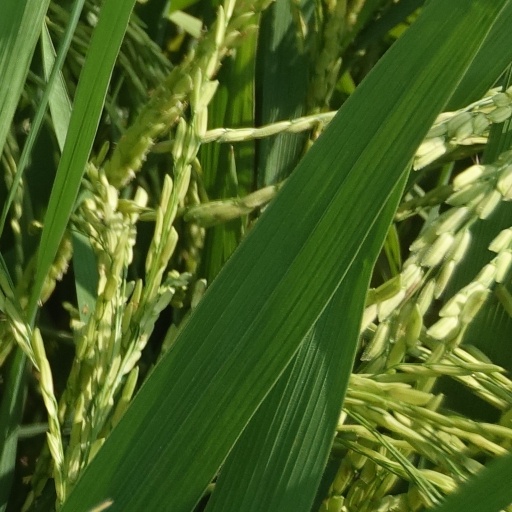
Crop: rice